Transition from Ming to Qing

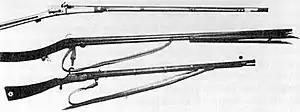
Ming firearms

When Li Yongfang surrendered, he was given much higher status than under the Ming, and even allowed to keep his troops as retainers. Kong Youde, Shang Kexi and Geng Zhongming were also allowed to keep their personal armies. The warlord Shen Zhixiang, who had unlawfully taken over command of his deceased uncle Shen Shikui's troops as his private army, was unable to attain recognition from the Ming court. He then proceeded to lead his forces to switch allegiance to the Qing, and they became critical assets to the Qing.